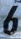
Number: 6